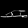
Label: Sandal